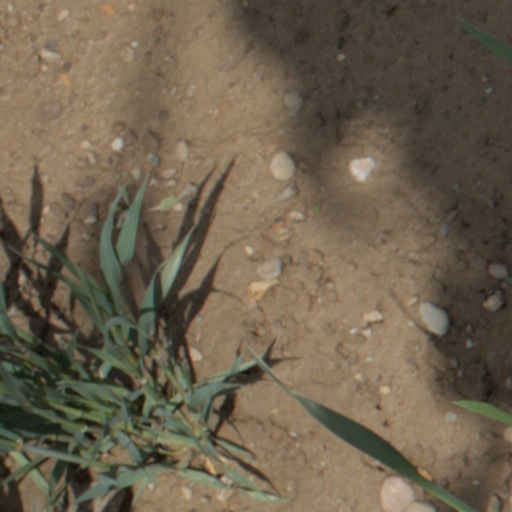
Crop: wheat